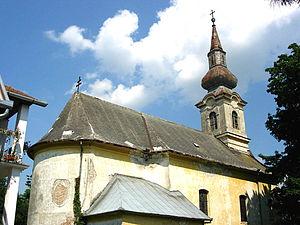
Le diocèse de Subotica est un diocèse catholique de rite romain ; il est situé en Serbie. Son siège est situé à Subotica, dans la province de Voïvodine. Il est actuellement administré par l'évêque János Pénzes.